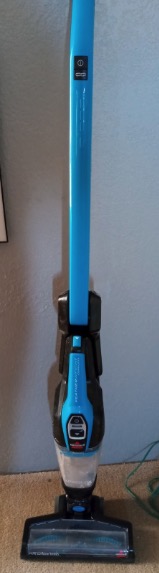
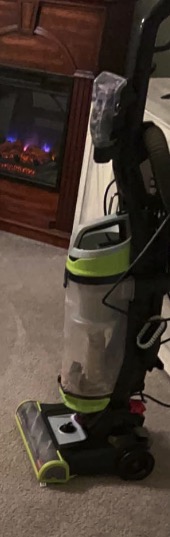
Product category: items_vacuum
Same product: no